Cyrus (2010 film)

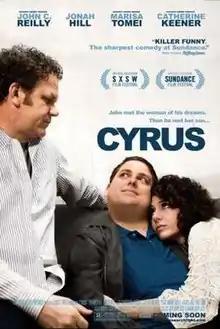
Theatrical release poster

Cyrus is a 2010 romantic comedy-drama film written and directed by Jay and Mark Duplass and distributed by Fox Searchlight Pictures. Its story follows John, a recent divorcée who meets and instantly falls for a woman named Molly. The two start a relationship but John soon comes to find out that Molly's overprotective son, Cyrus, does not want to share his mother with anyone else. It stars John C. Reilly, Jonah Hill, Marisa Tomei, and Catherine Keener.